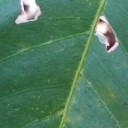
Label: Miner